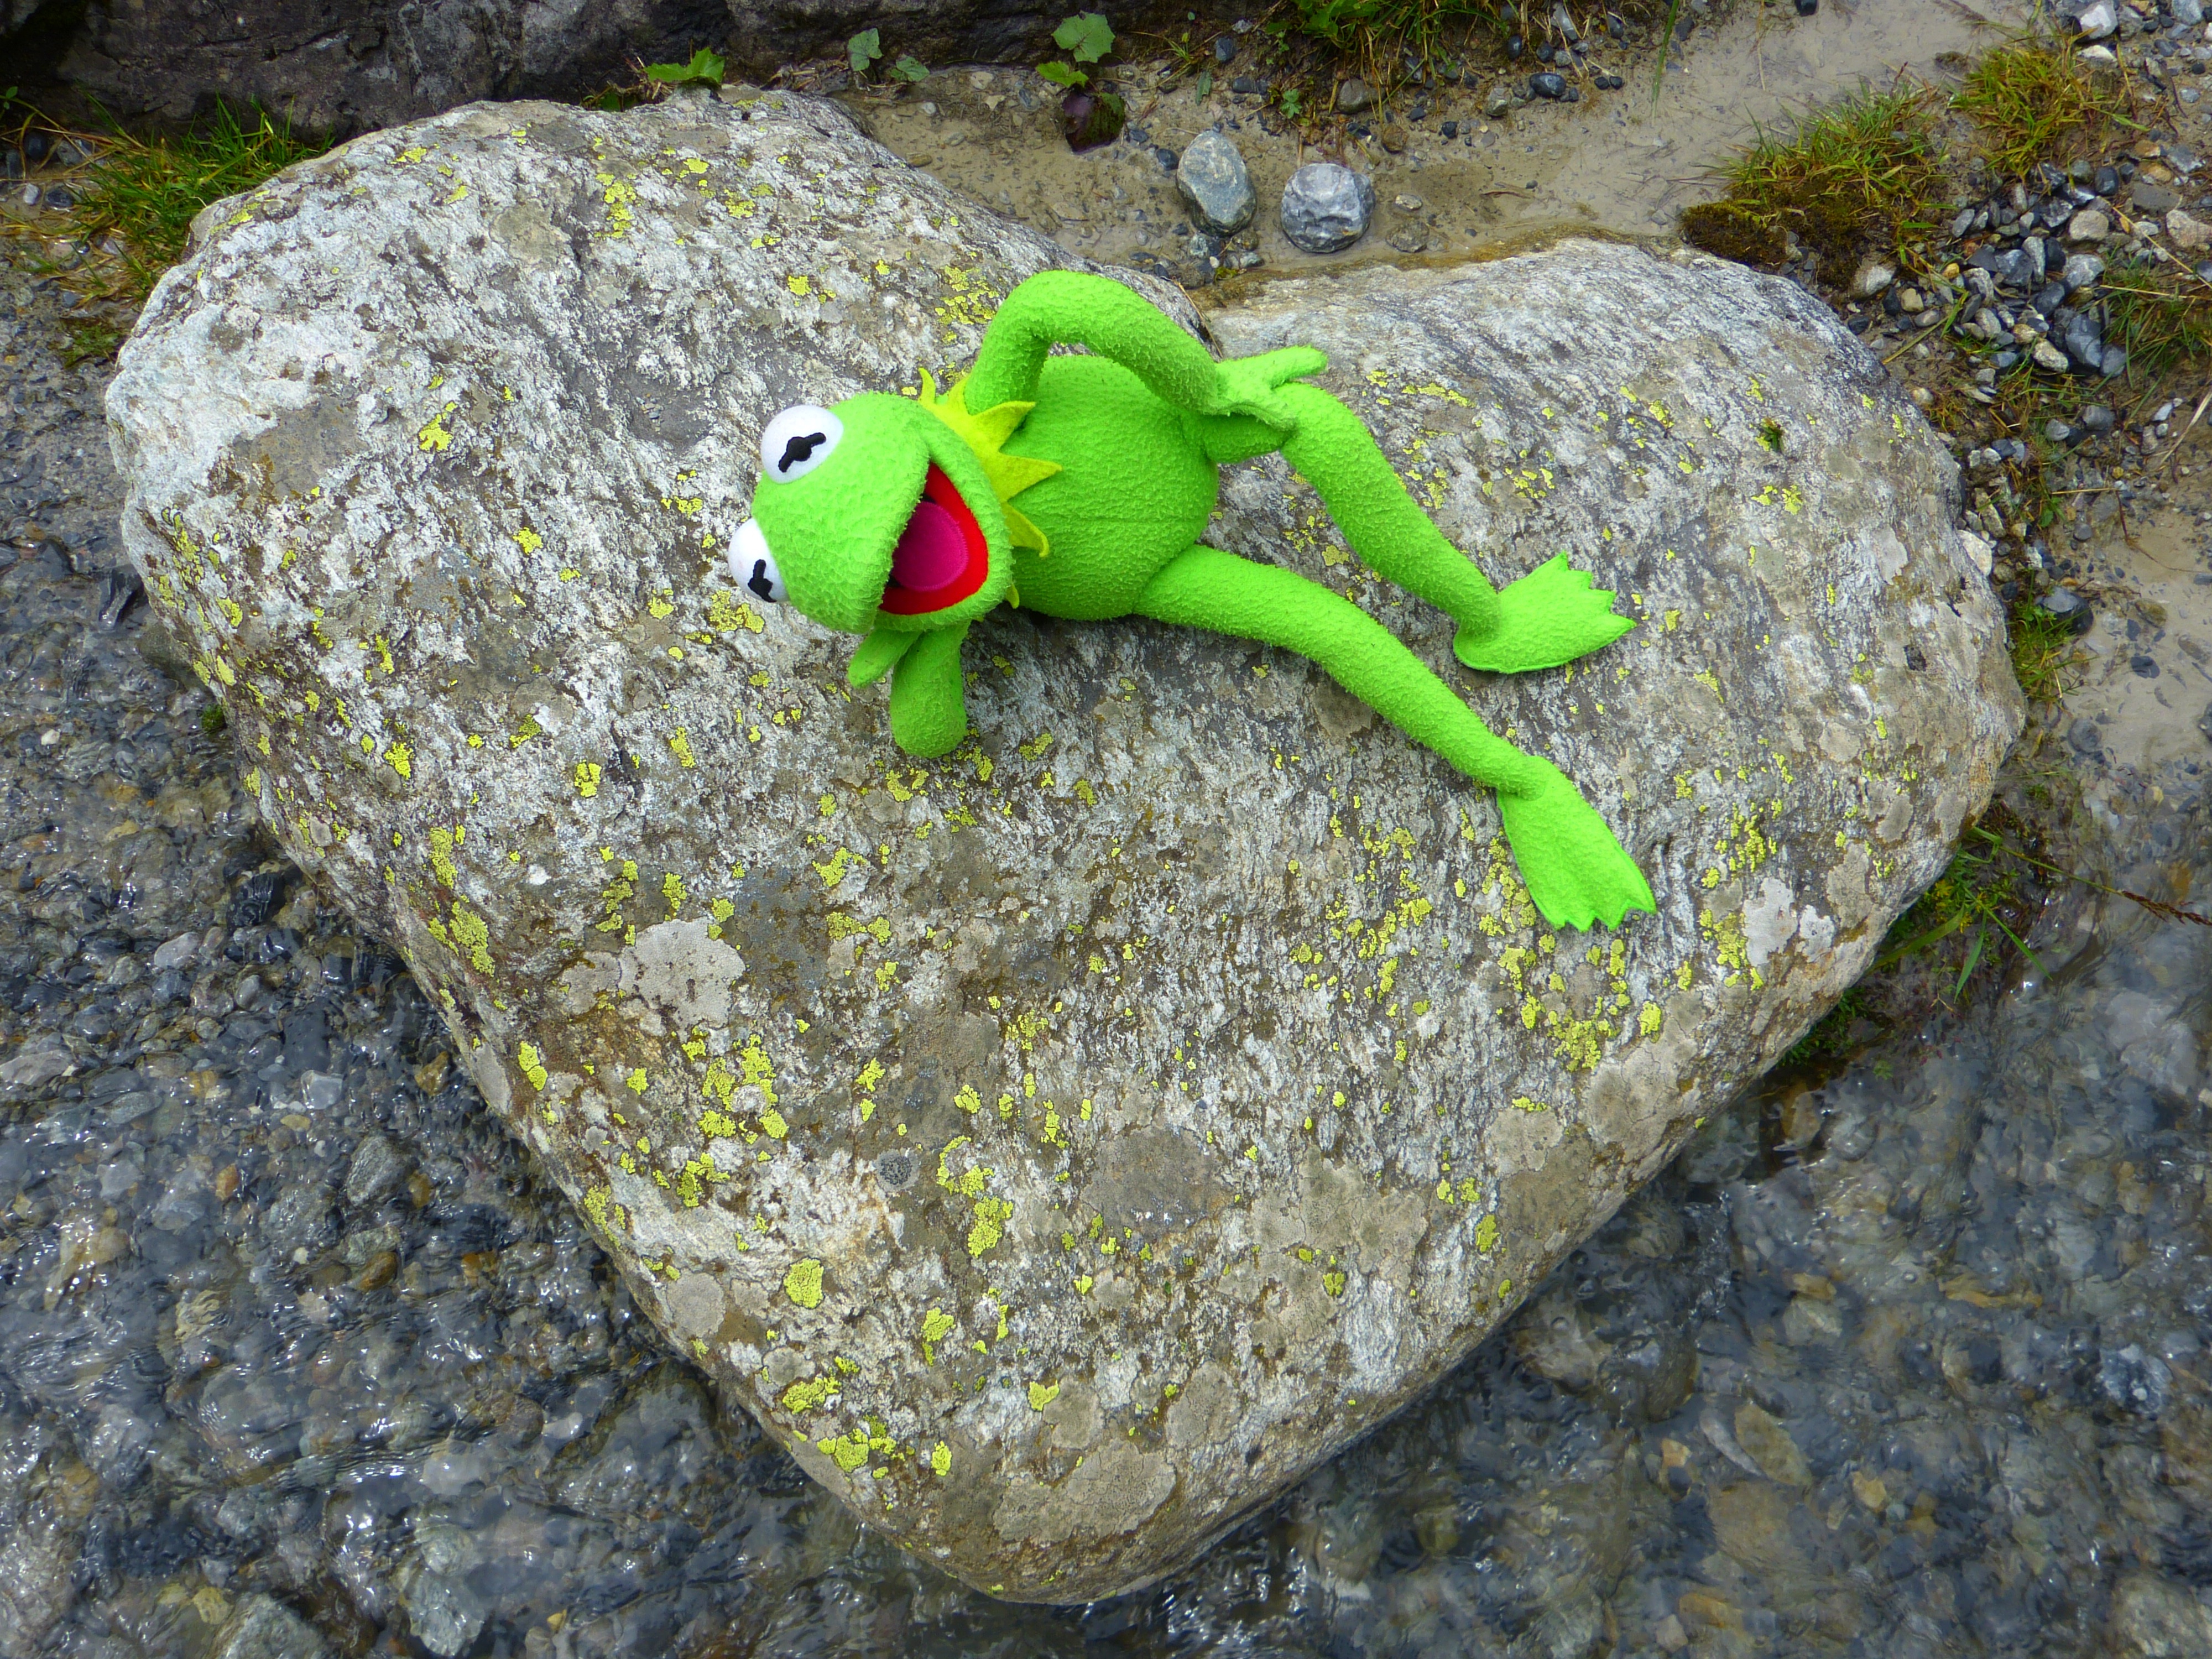
nature, rock, stone, wildlife, love, heart, green, biology, frog, reptile, amphibian, fauna, kermit, stone heart